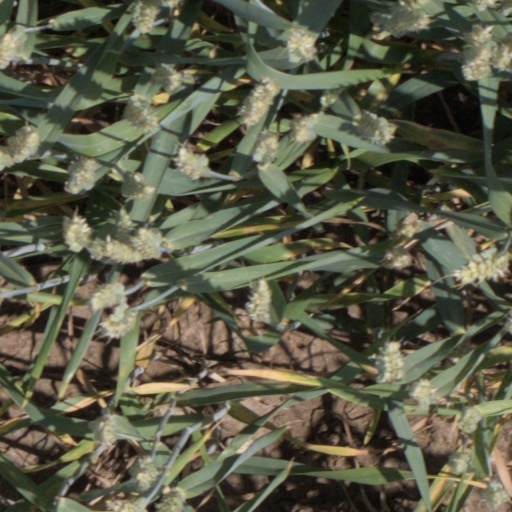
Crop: wheat